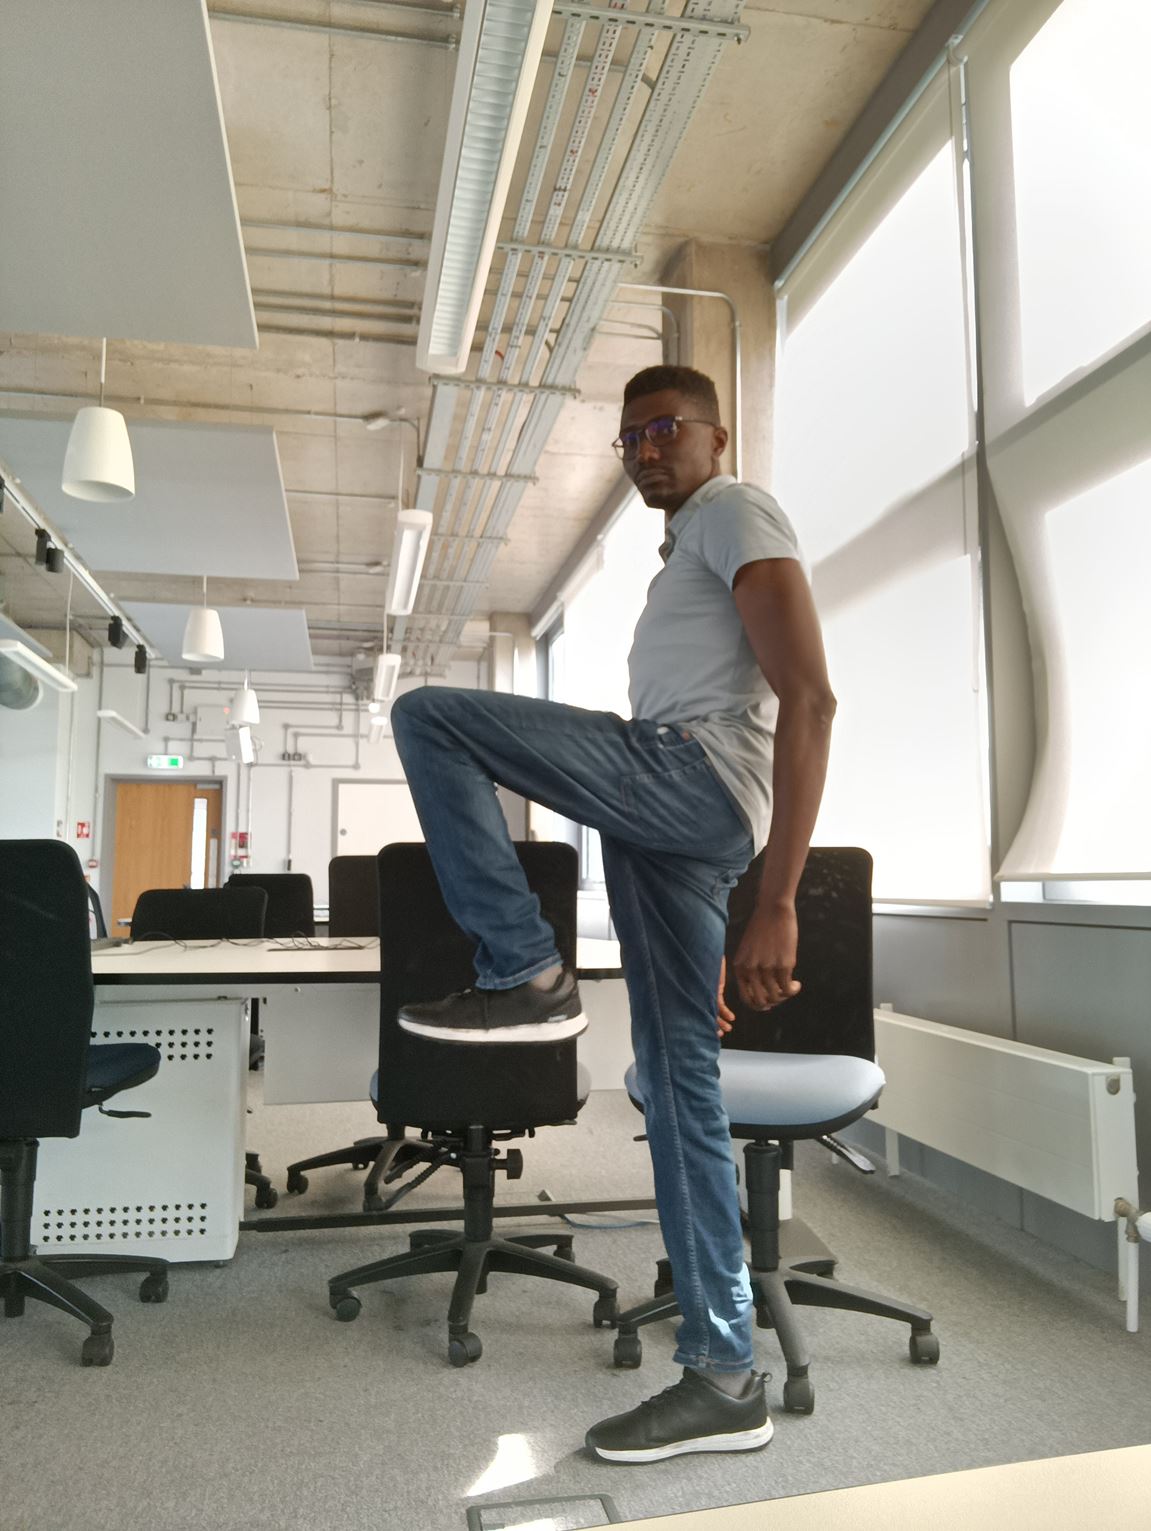
Posture: stand